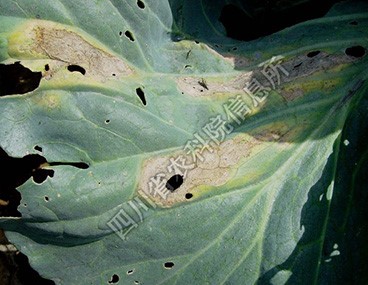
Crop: unknown
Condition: cabbage_alternaria_spot